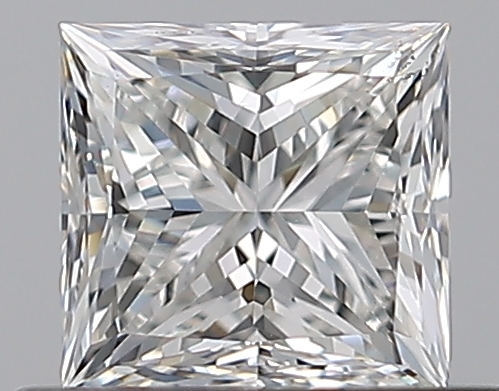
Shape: princess
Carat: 0.59
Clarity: VS2
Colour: G
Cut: VG
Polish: EX
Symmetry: VG
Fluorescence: N
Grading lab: GIA
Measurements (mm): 4.58 x 4.4 x 3.34